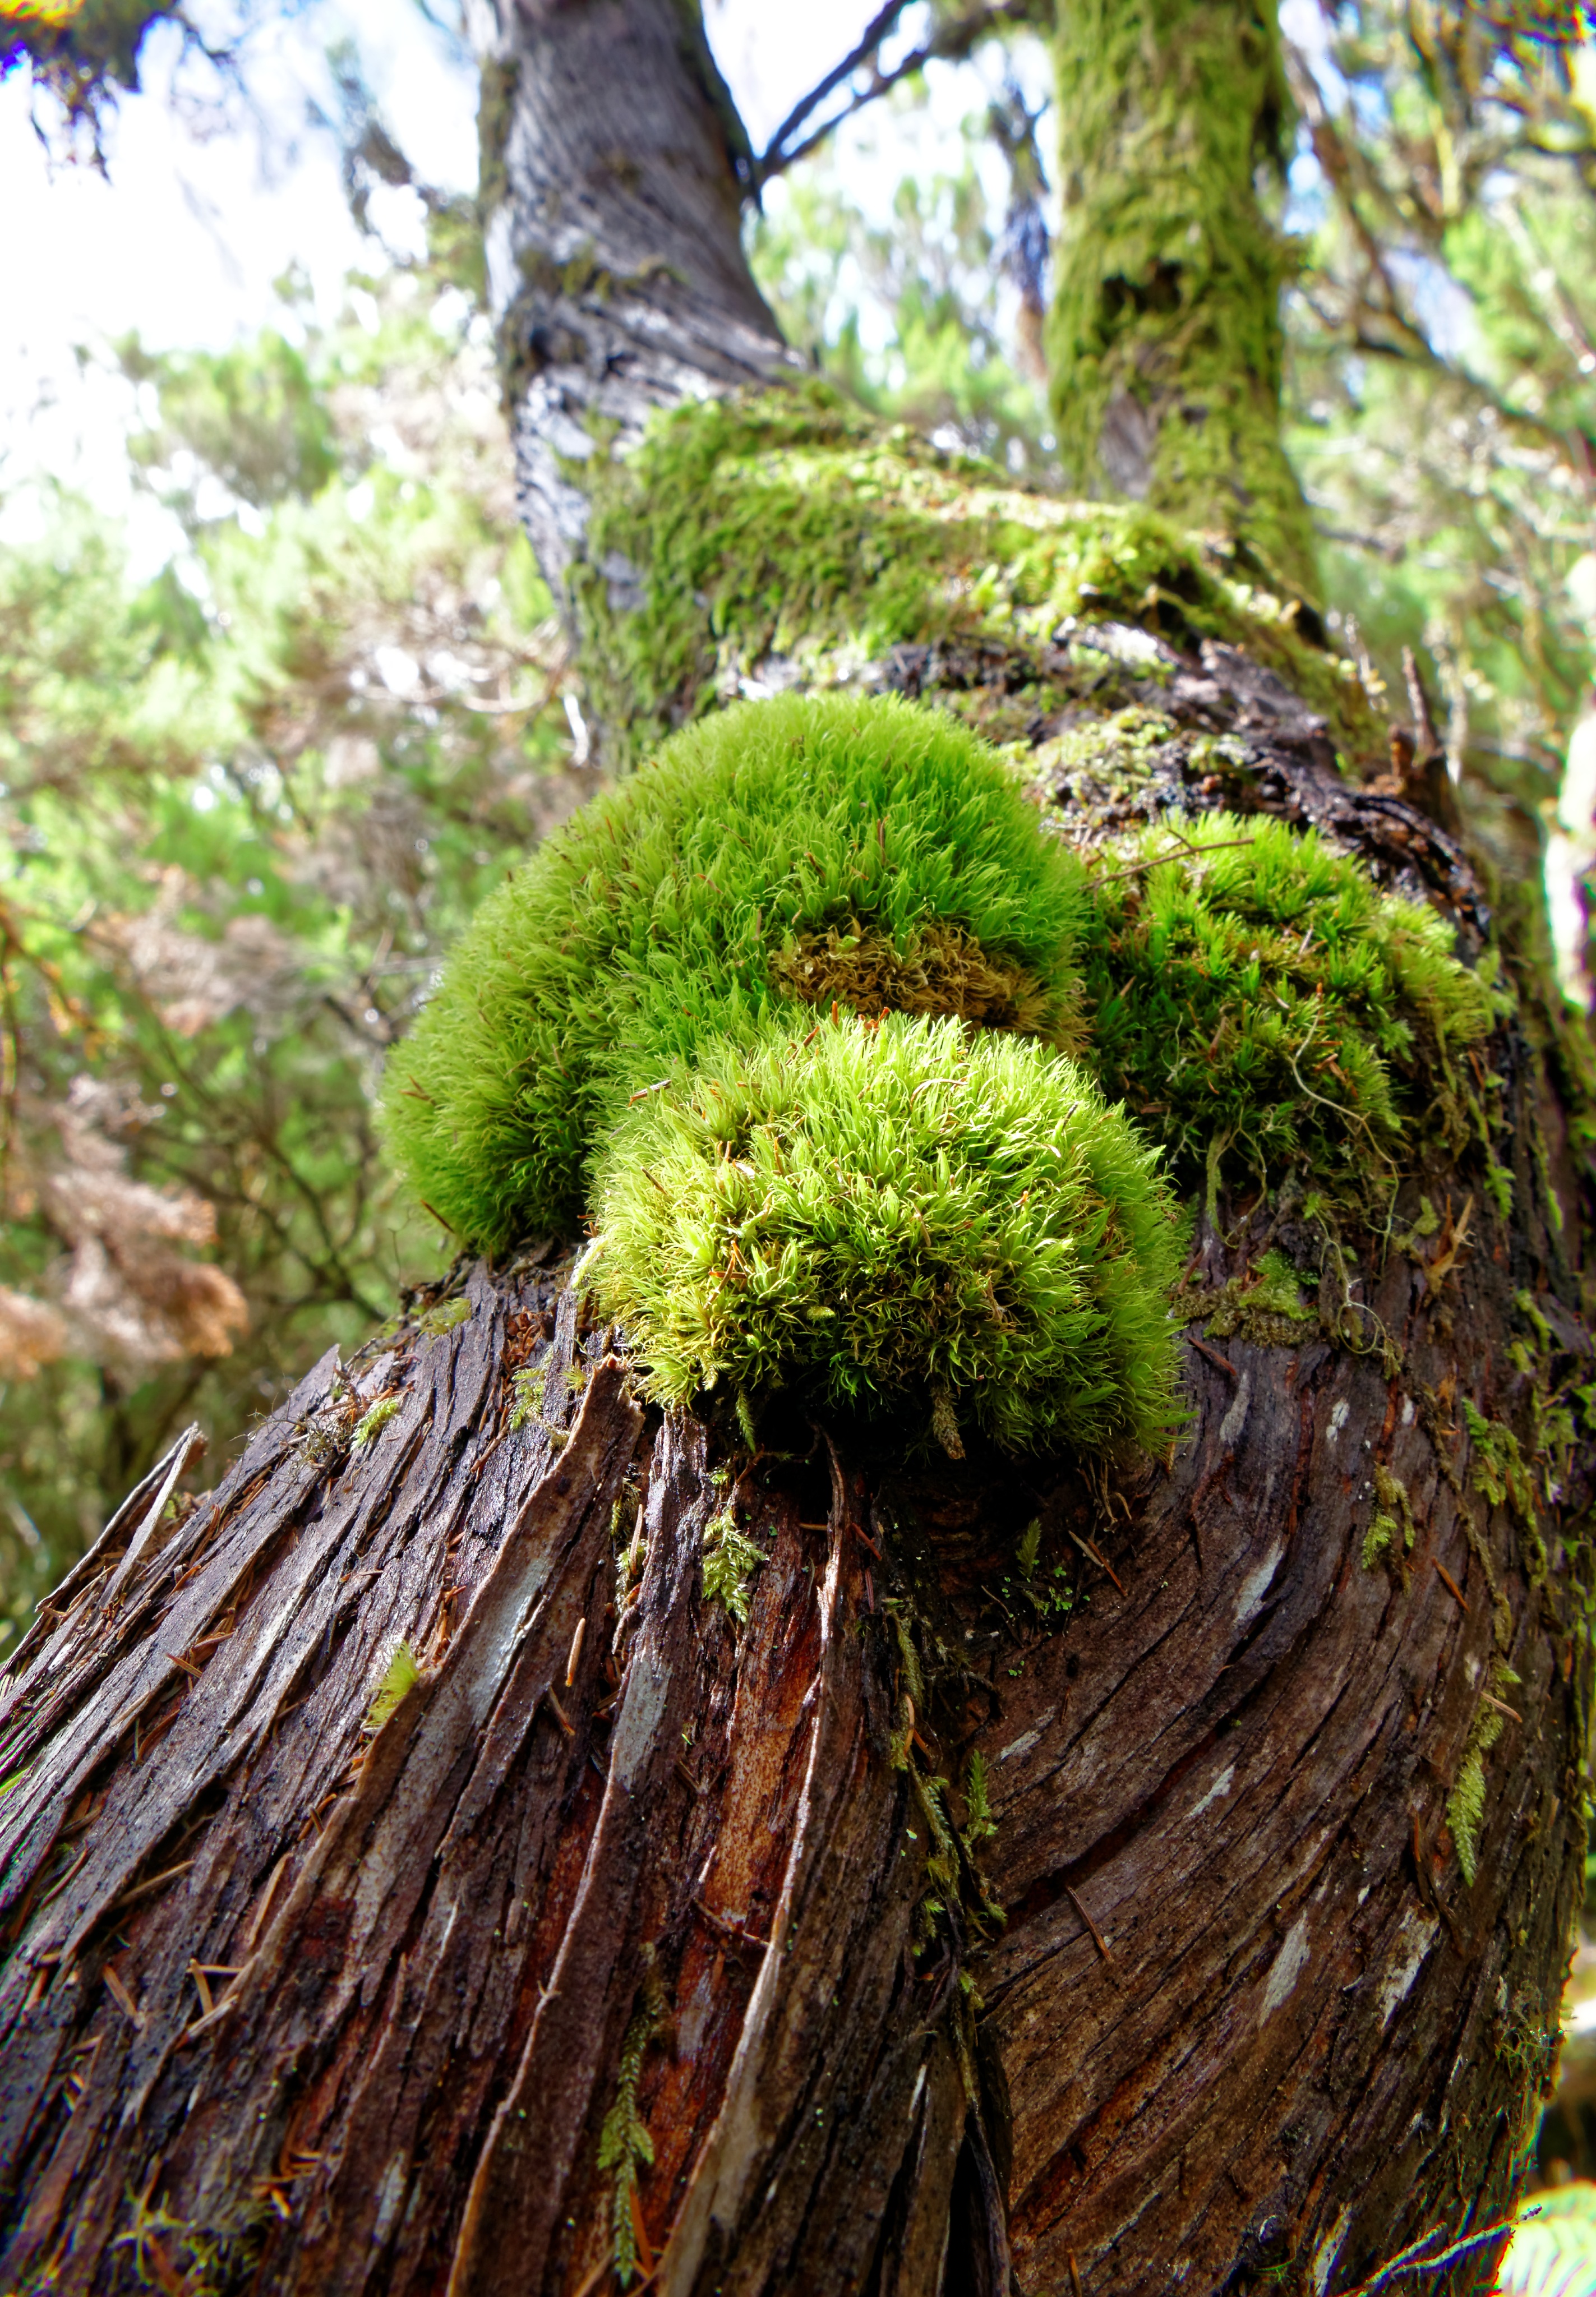
tree, nature, forest, branch, plant, wood, leaf, flower, trunk, moss, bark, green, jungle, autumn, brown, botany, flora, tribe, spruce, vegetation, shrub, rainforest, deciduous, woodland, tree stump, habitat, fouling, flowering plant, old growth forest, natural environment, woody plant, land plant, non vascular land plant